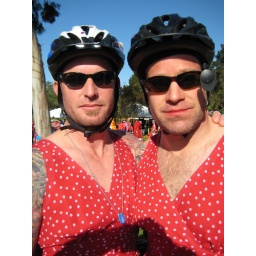
David and Mauricio in their red dress best.